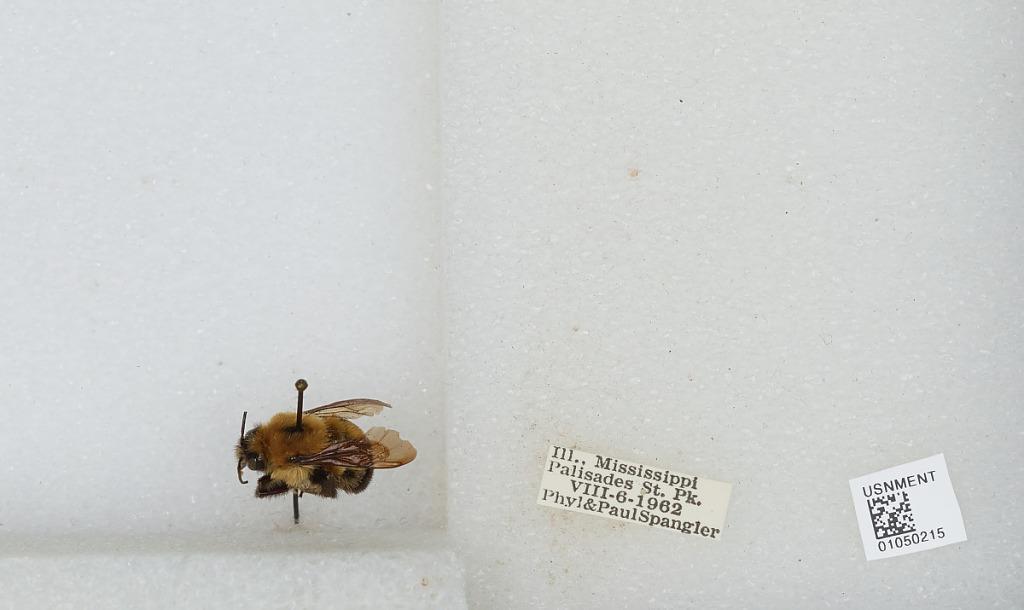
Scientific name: Bombus sp.
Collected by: P. Spangler
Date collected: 1962-8-6
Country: United States
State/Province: Illinois
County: Carroll
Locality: Mississippi Palisades State Park
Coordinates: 42.13, -90.17